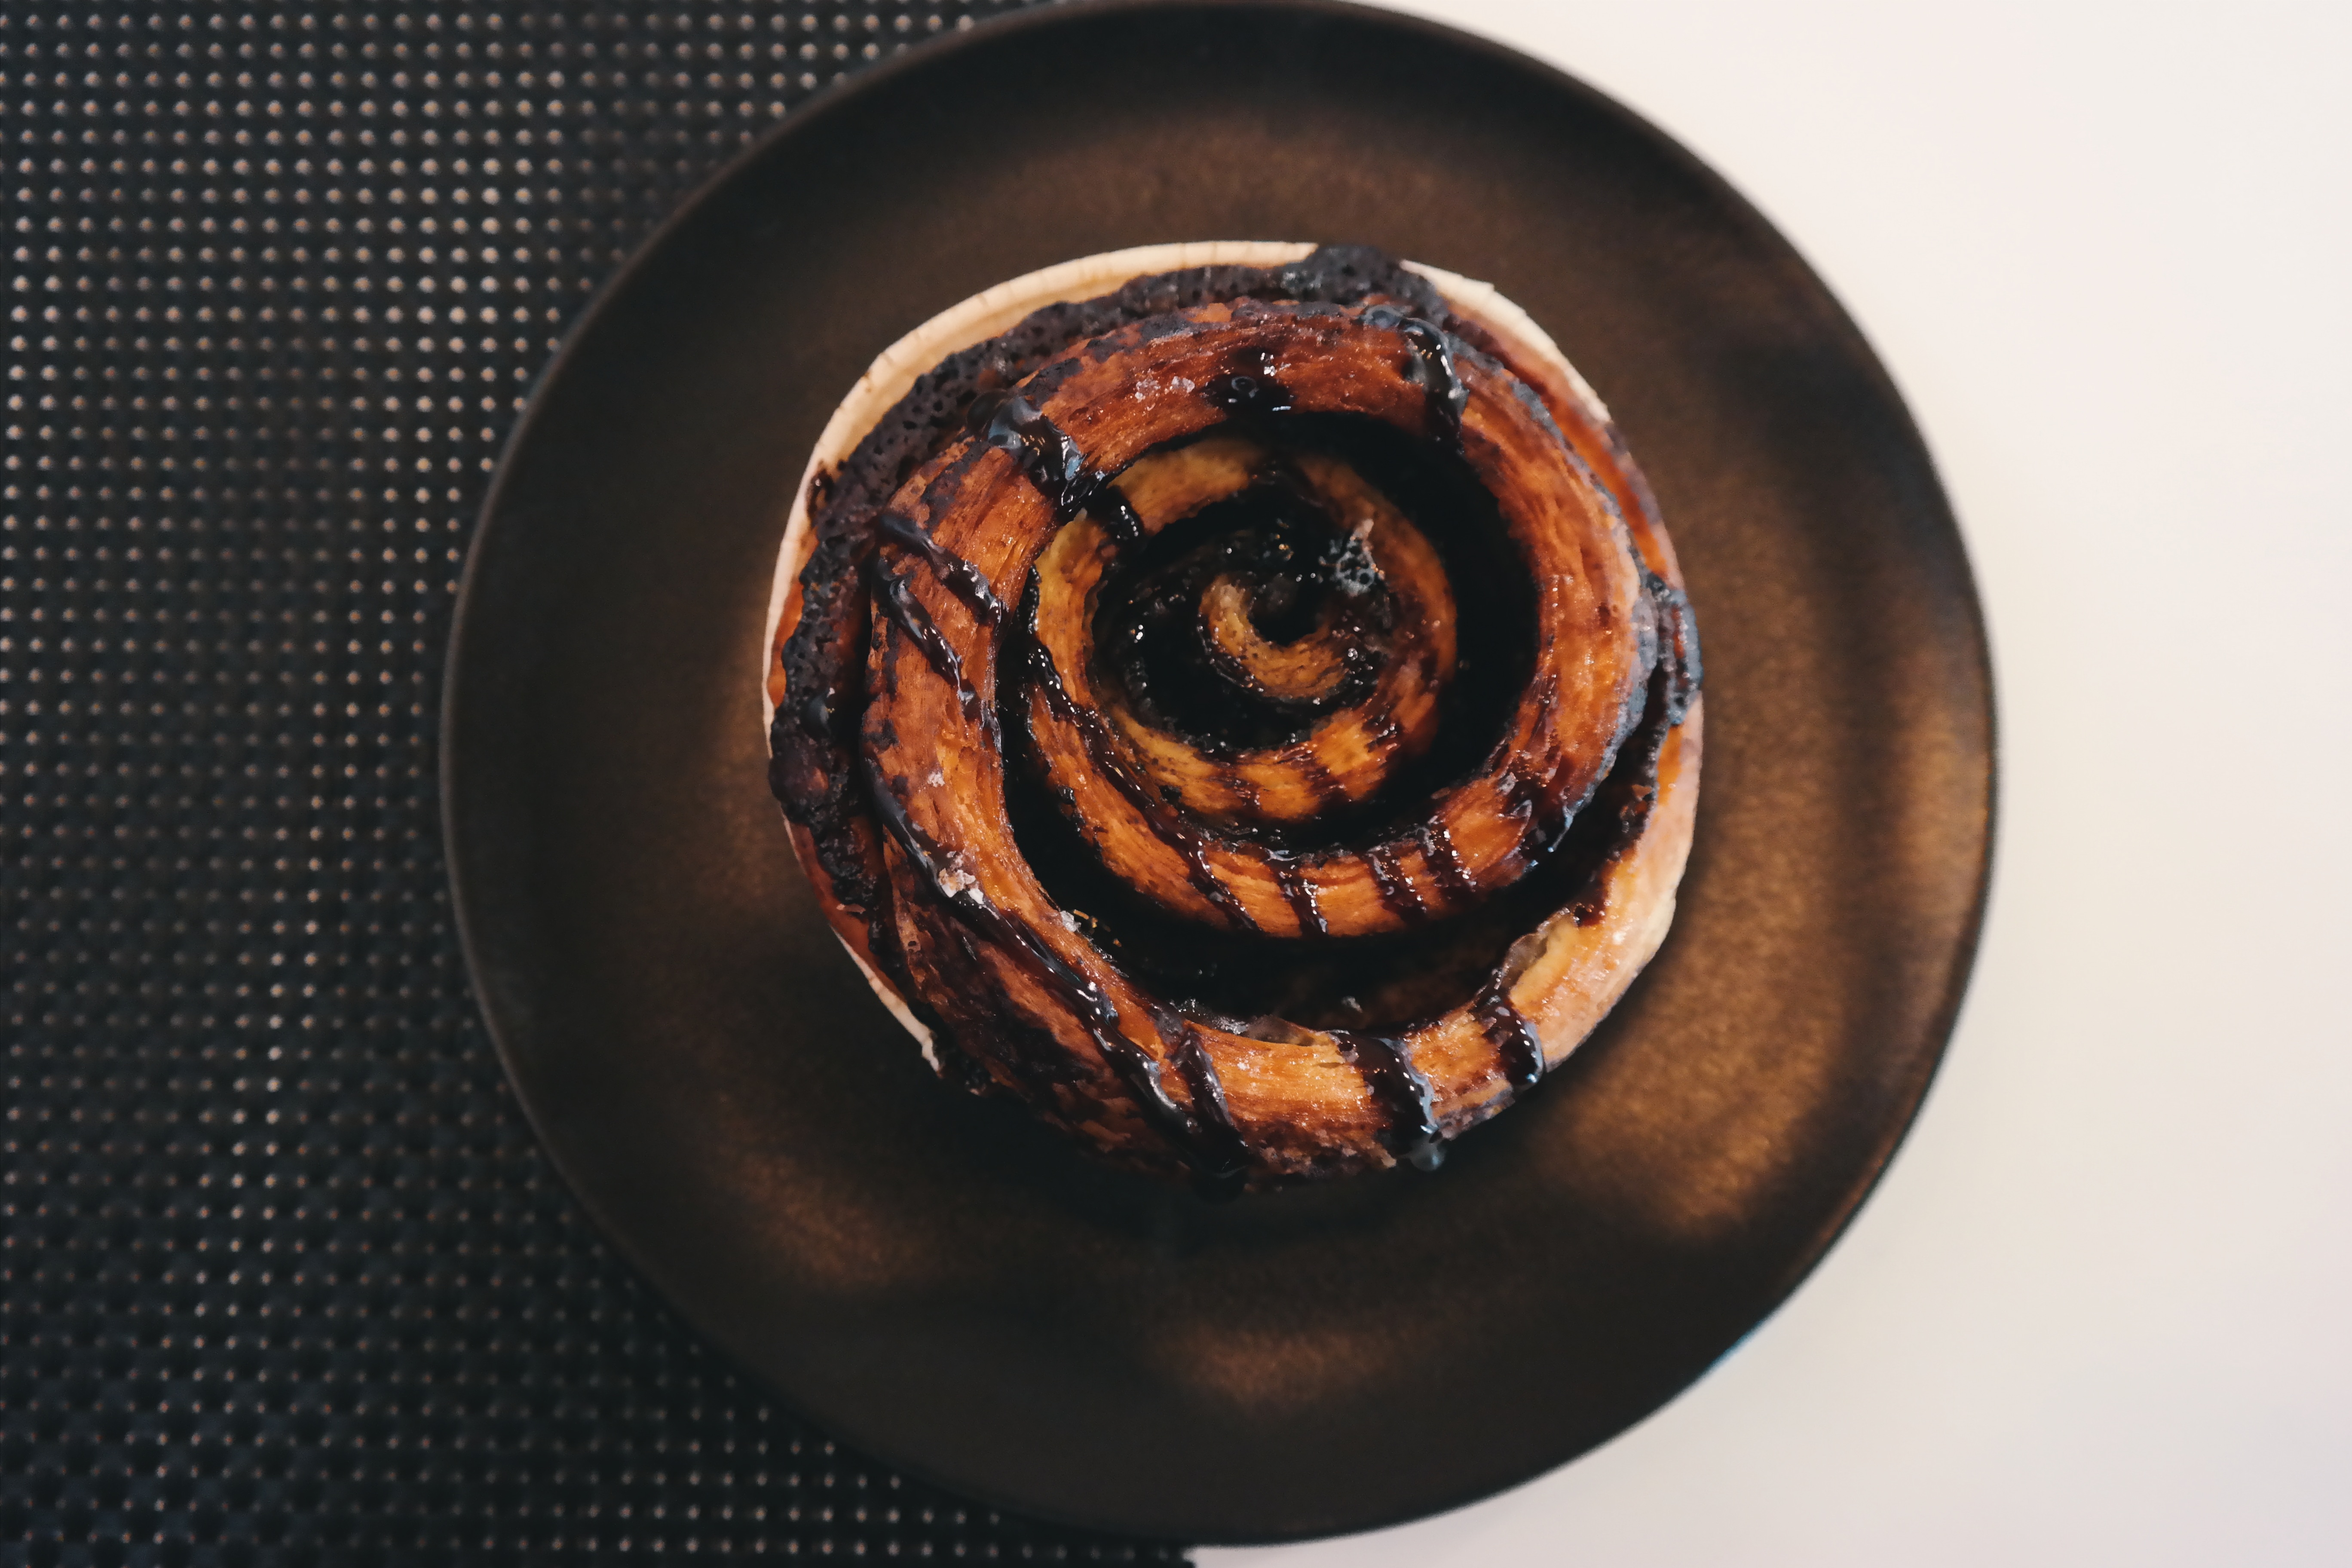
food, produce, baking, dessert, flavor